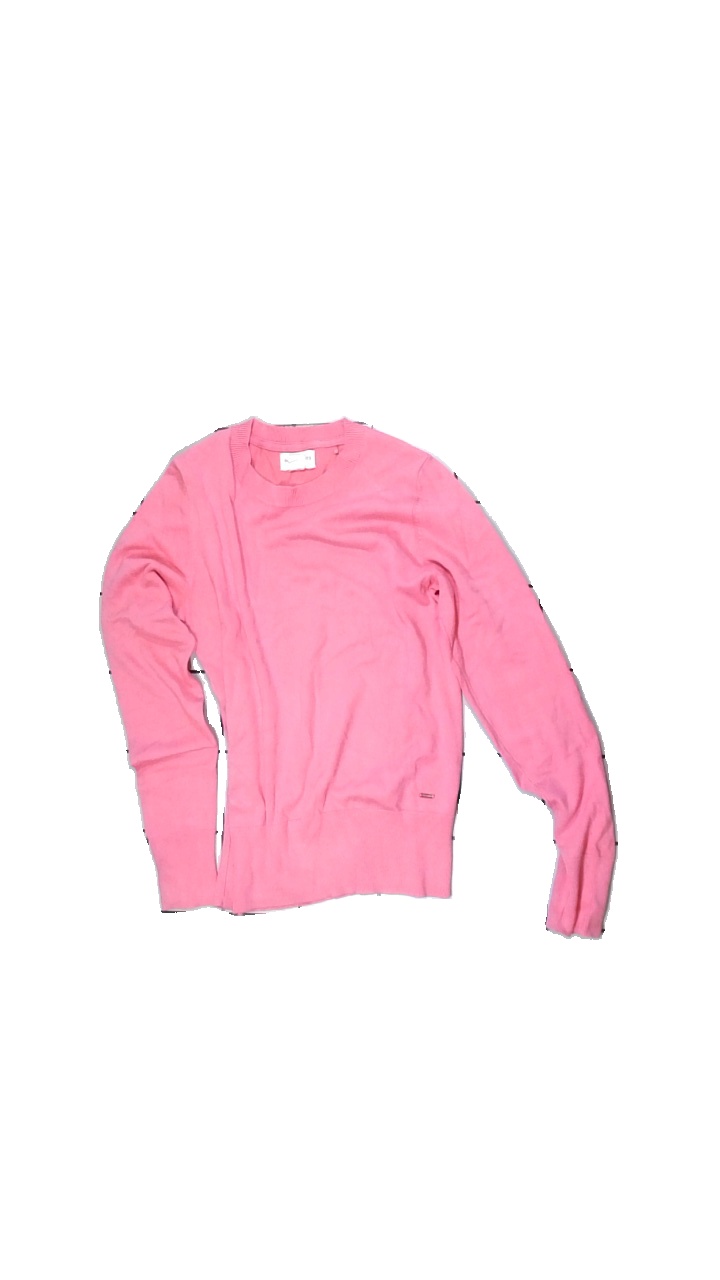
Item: Top (Ladies)
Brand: Holly And Whyte (lindex)
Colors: Pink
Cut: Regular
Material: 100% cotton
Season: All
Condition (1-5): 2
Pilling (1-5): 3
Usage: Export
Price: <50